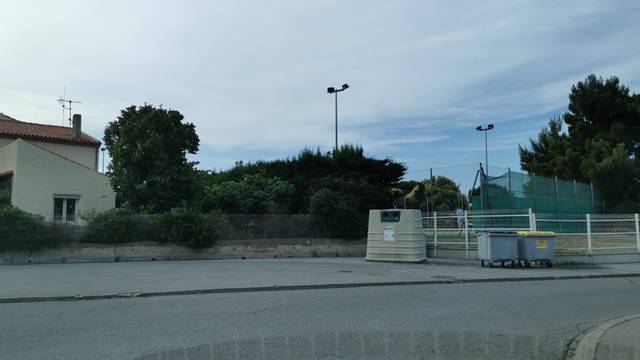
Region: France
Coordinates: 43.184, 2.976